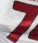
Number: 7